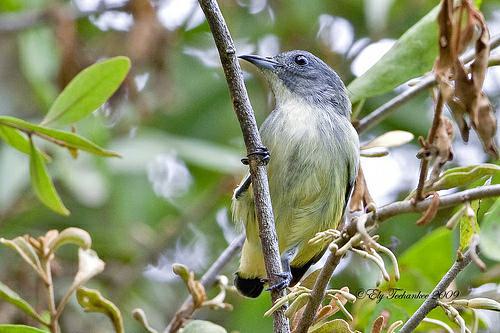
A photo of a yellow bellied flycatcher